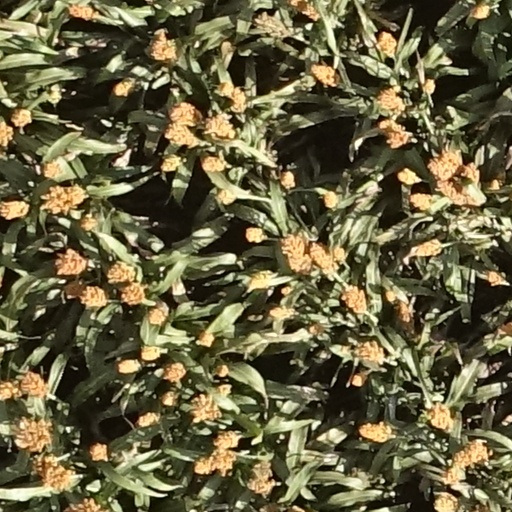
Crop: sorghum